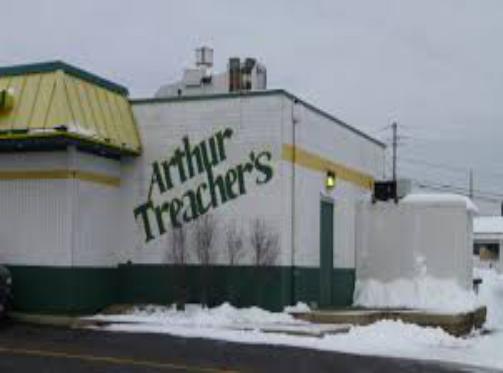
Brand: Arthur Treacher's Fish & Chips
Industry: Food